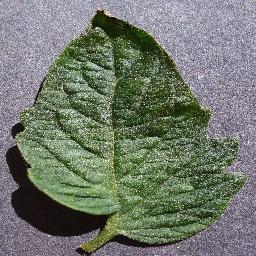
Label: Tomato___healthy